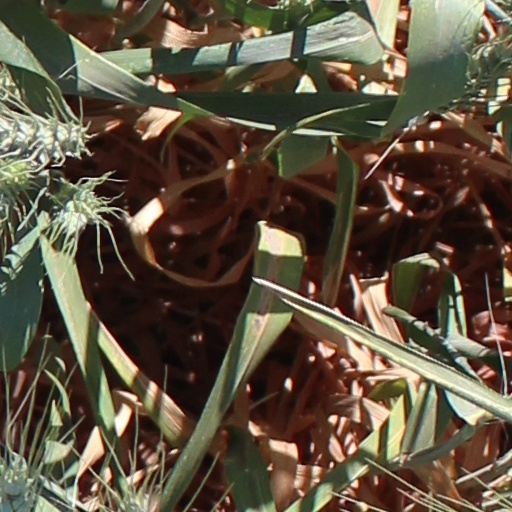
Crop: wheat